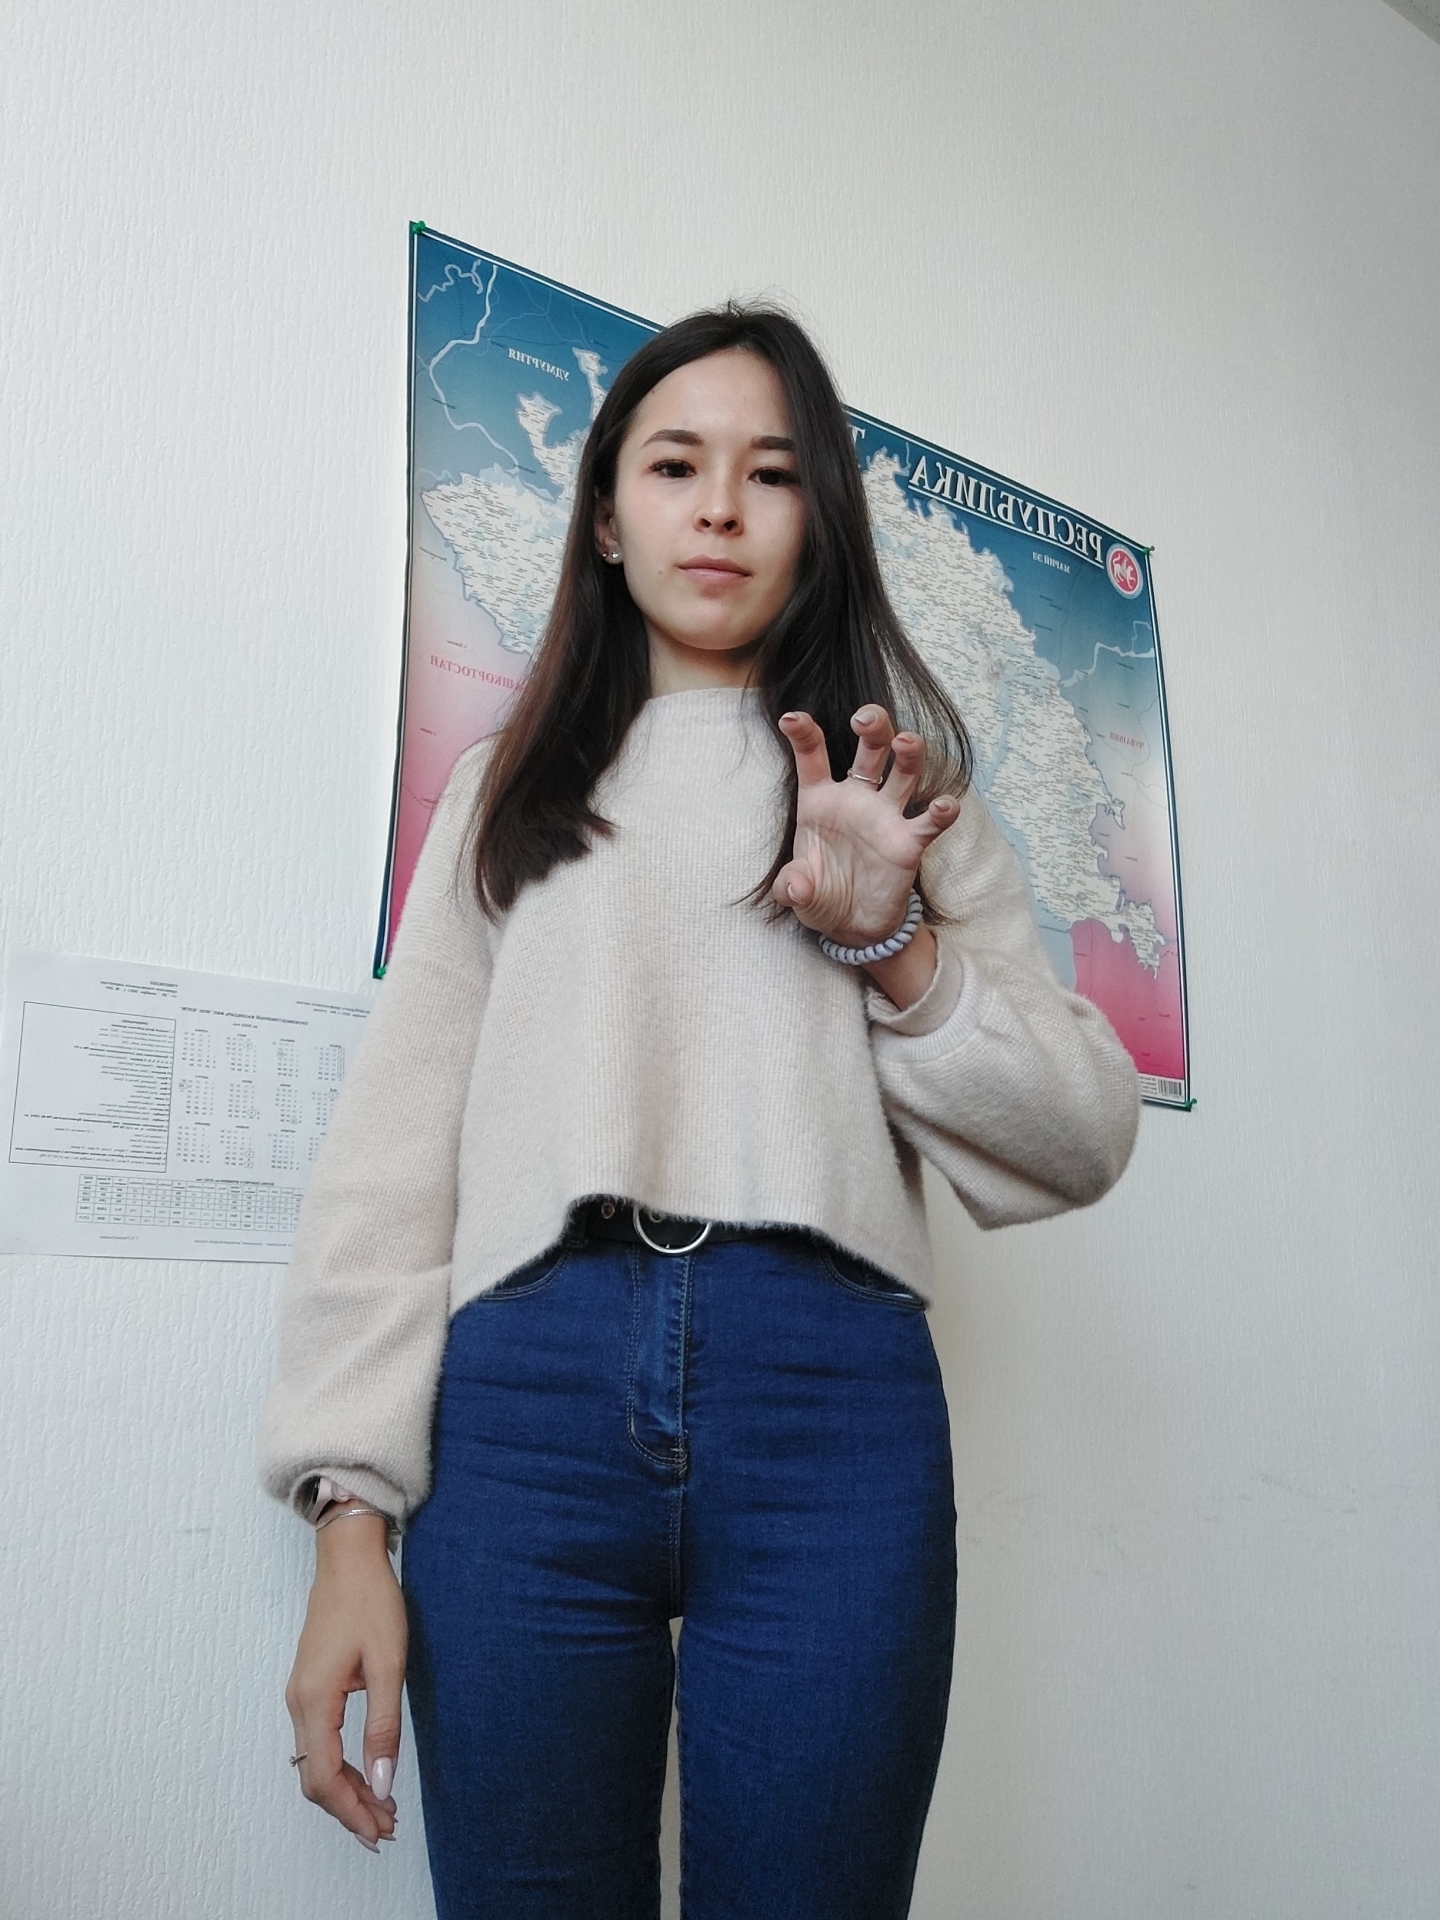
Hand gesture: grabbing